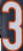
Number: 3